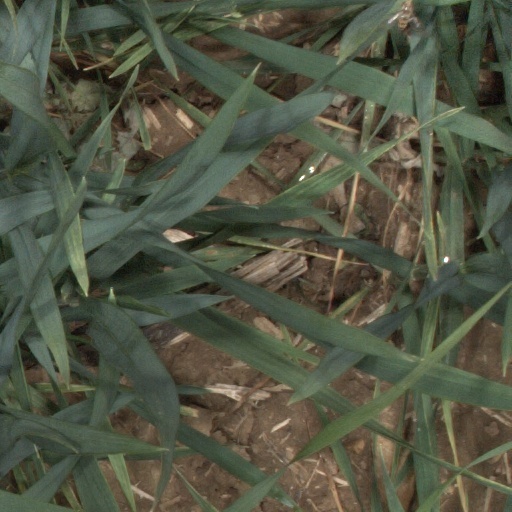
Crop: wheat